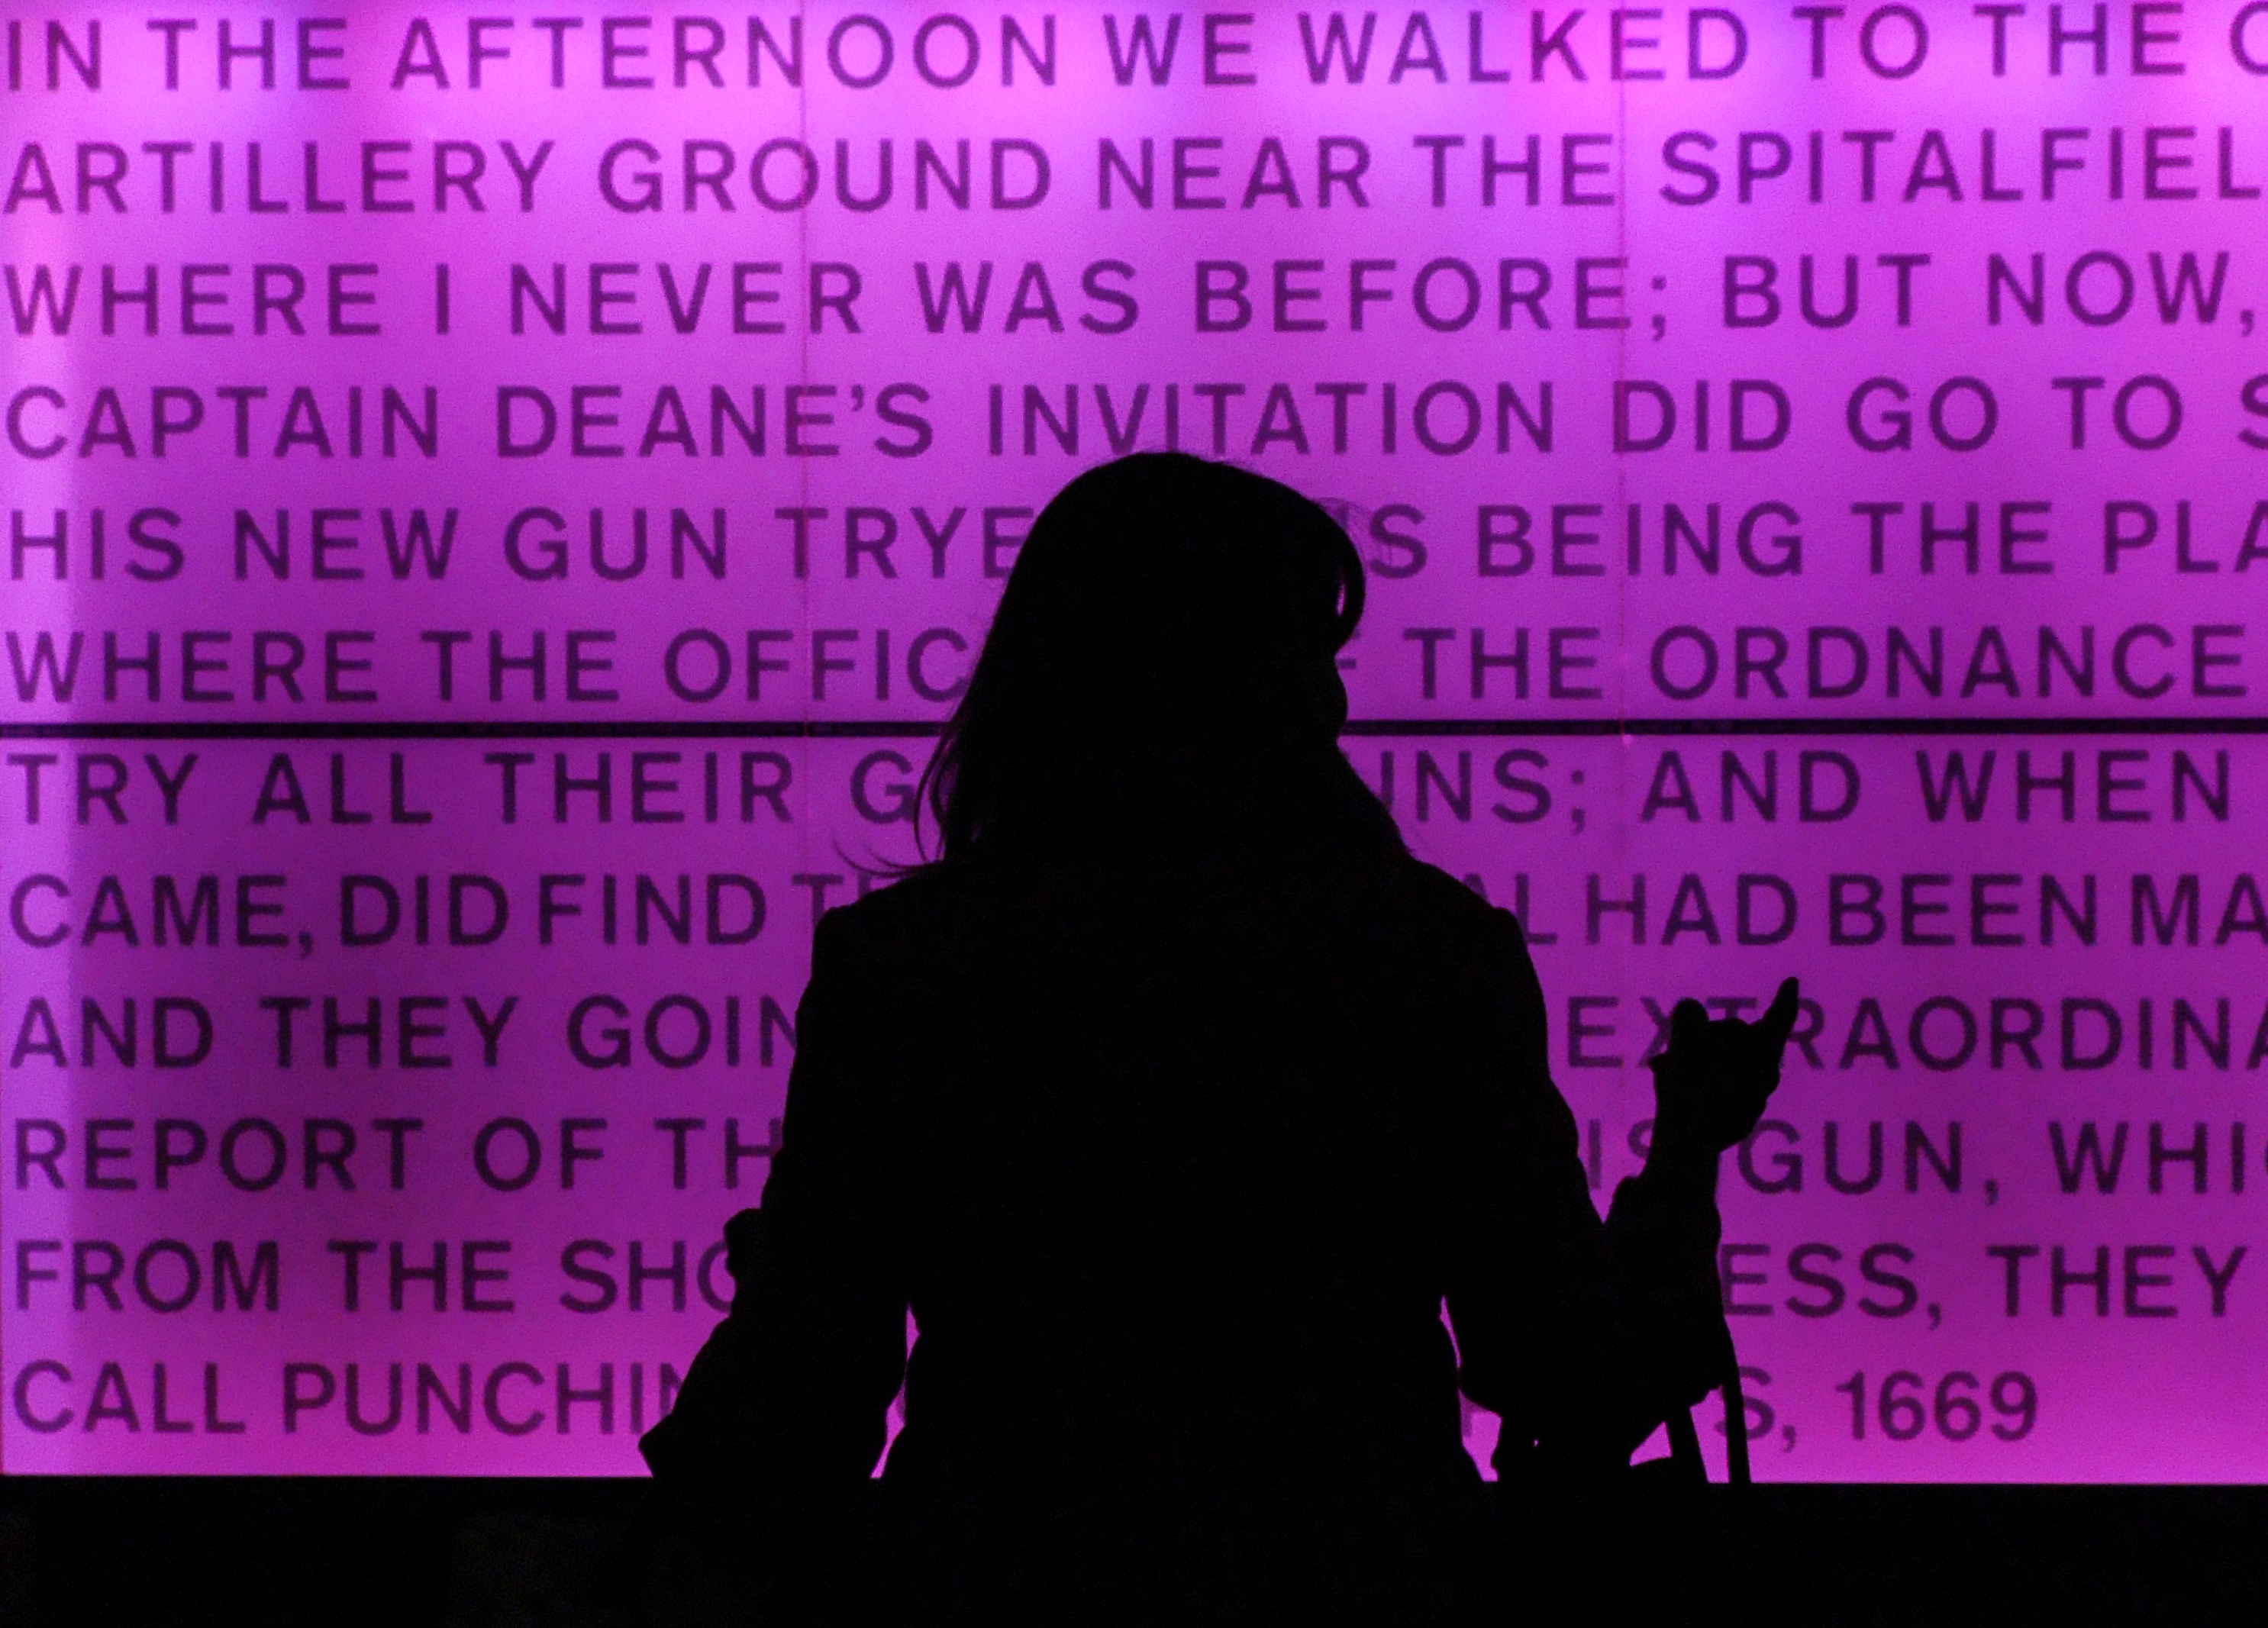
writing, brand, font, text, presentation, emotion